Hellenic Force in Cyprus

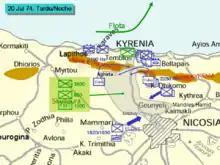
Location of Turkish forces during the late hours of 20 July 1974. ELDYK contingents in blue.

More than 150 men either died or are missing as a result of the invasion, some of these men are buried in the Tomb of Makedonitissa.